Benjamin Park

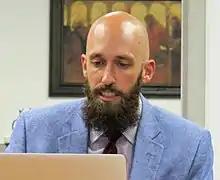

Benjamin E. Park is an American historian concentrating on early American political, religious, and intellectual history, history of gender, religious studies, slavery, anti-slavery, and Atlantic history. Park is an assistant professor at Sam Houston State University.